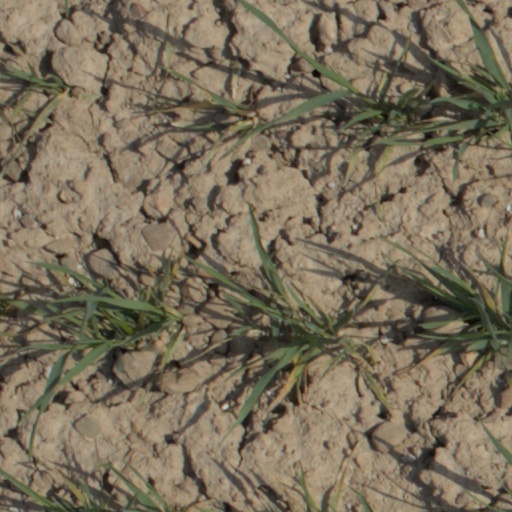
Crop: wheat